Fergana Valley

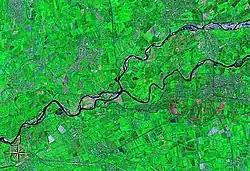
Confluence of Naryn and Kara Darya seen from space (false color). Many irrigated agricultural fields can be seen.

Fergana was a province of Russian Turkestan, formed in 1876 out of the former khanate of Kokand. It was bounded by the provinces of Syr-darya in the North and Northwest, Samarkand in the West, and Zhetysu in the Northeast, by Chinese Turkestan (Kashgaria) in the East, and by Bukhara and Afghanistan in the South. Its southern limits, in the Pamirs, were fixed by an Anglo-Russian commission in 1885, from Zorkul (Victoria Lake) to the Chinese frontier; and Khignan, Roshan and Wakhan were assigned to Afghanistan in exchange for part of Darvaz (on the left bank of the Panj), which was given to Bukhara. The area amounted to some , of which are in the Pamirs.